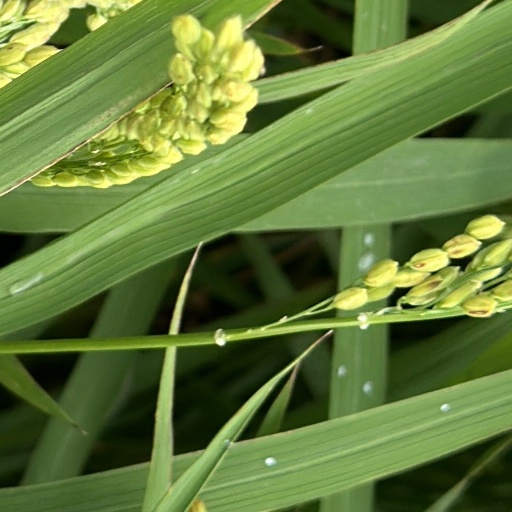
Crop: rice